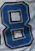
Number: 8